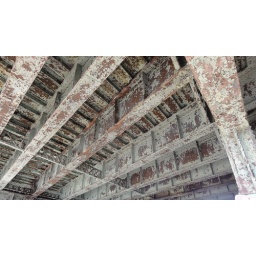
Underside of the railroad bridge in the 400 block of 2nd Street, SW, Washington, DC, 14 November 2010.